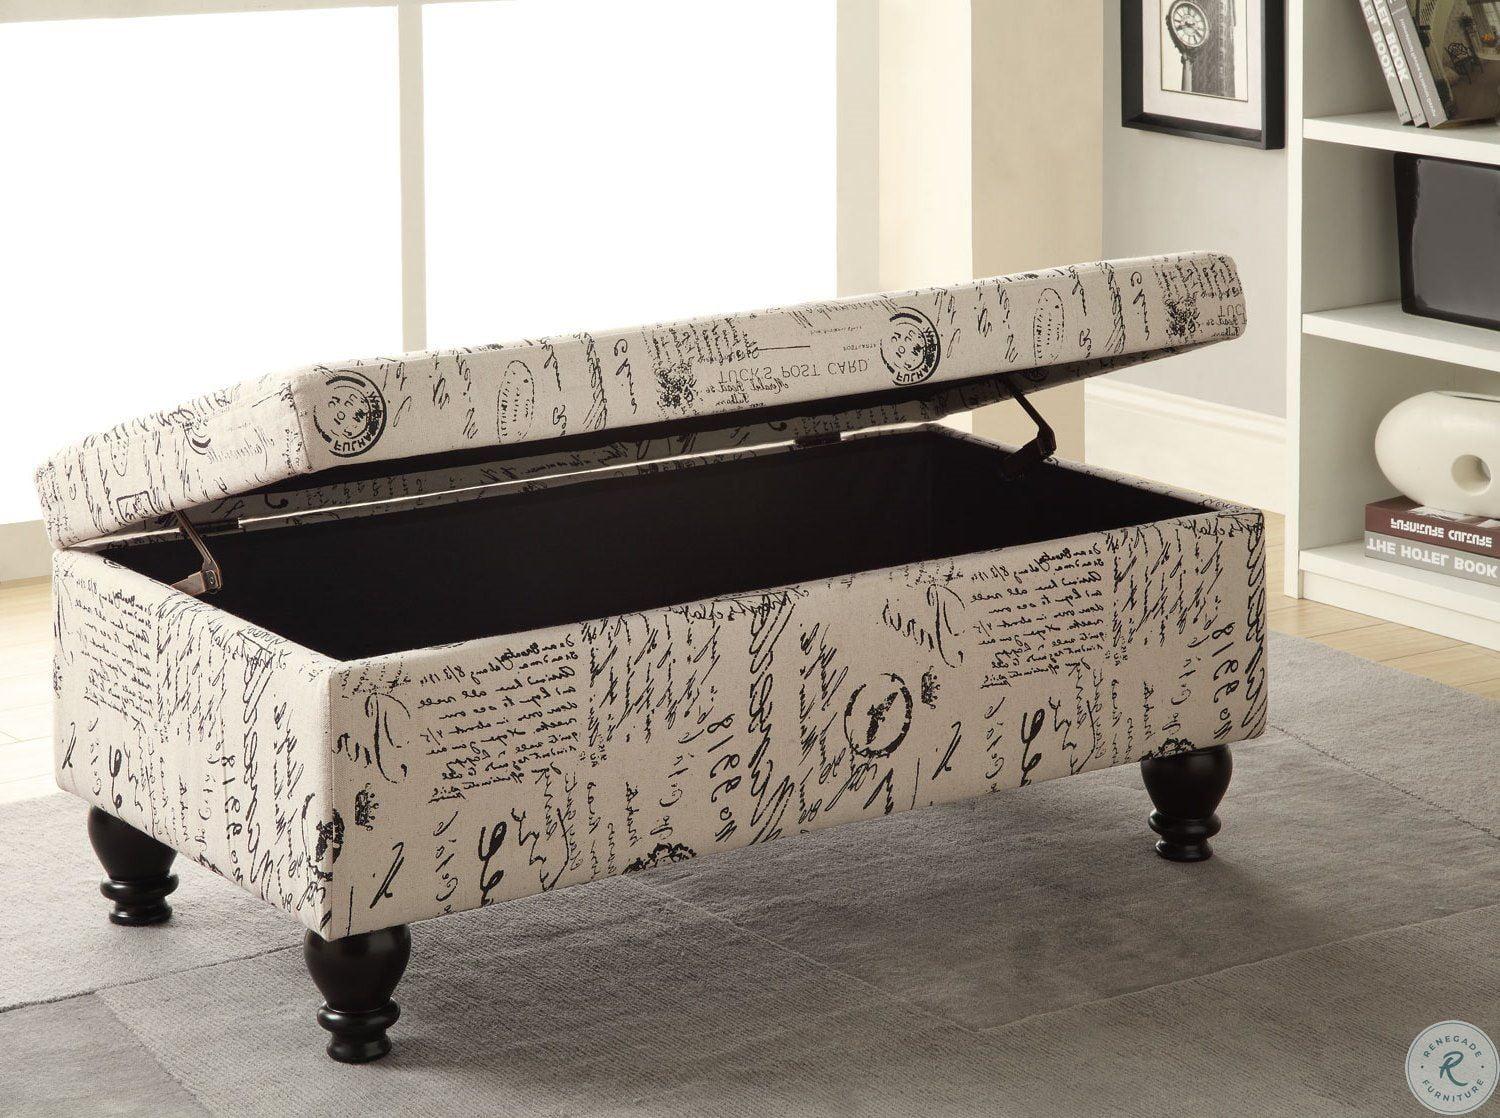
Category: Ottomans
Style: Transitional